Staten Island Borough Hall

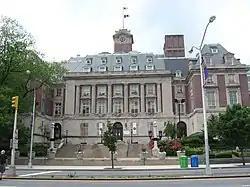
Richmond Terrace facade

Staten Island Borough Hall is the primary municipal building for the borough of Staten Island in New York City. It is located at 10 Richmond Terrace, next to the Richmond County Courthouse and opposite the St. George Terminal of the Staten Island Ferry. Borough Hall houses the Borough President's office, offices of the Departments of Buildings and Transportation, and other civic offices.